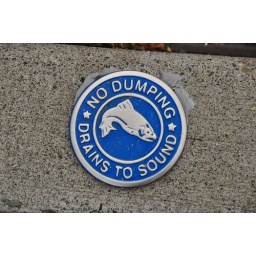
Plaque on sidewalk in Anacortes WA near city road drain, I like it.